Umbutfo Eswatini Defence Force

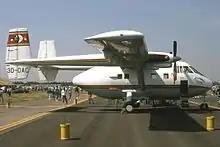
IAI Arava of the Swazi military air wing in 1995

The UEDF replaced the Royal Swaziland Defence Force, which was created in 1973 to replace the role of the British Army following independence in 1968.